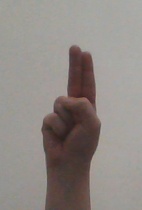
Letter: taa